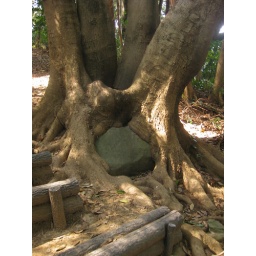
rock in tree